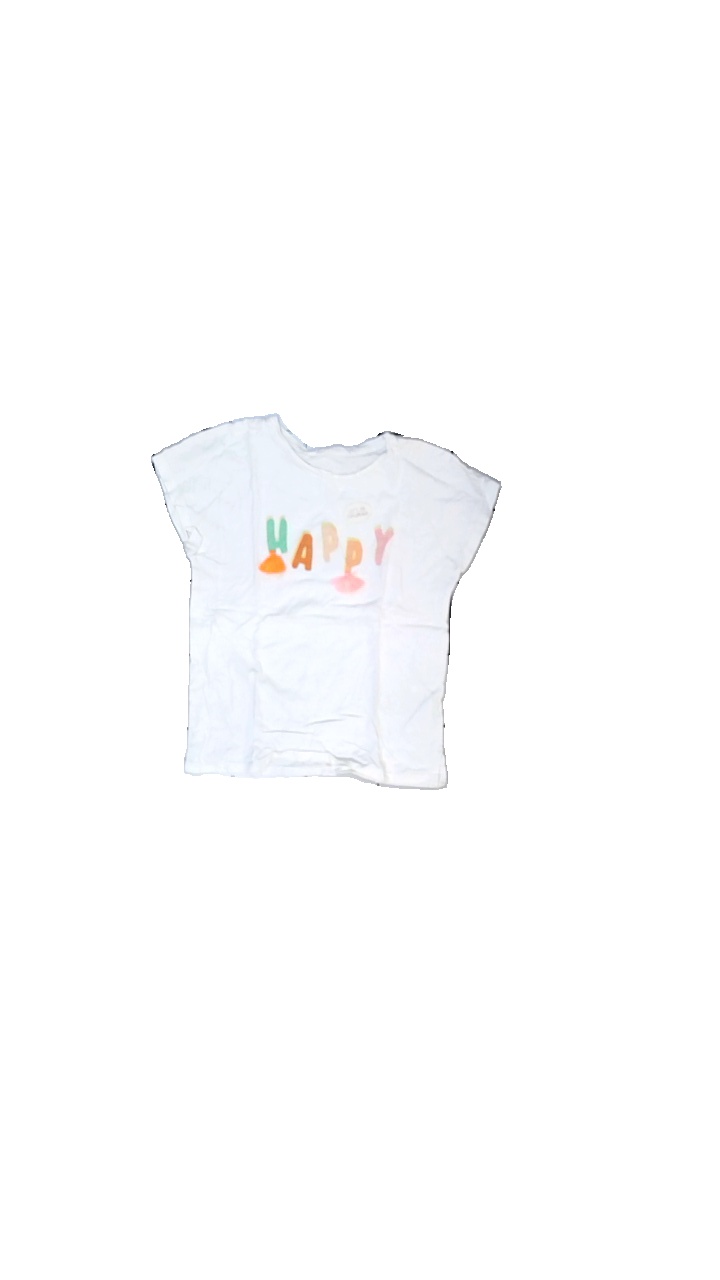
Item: T-shirt (Children)
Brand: H&m
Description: t-shirt med tråd tryck
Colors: White, Green, Pink, Orange, Yellow, Multicolor
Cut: C-collar
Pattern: Other
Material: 100% bomull
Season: All
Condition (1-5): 2
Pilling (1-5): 2
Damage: nopprigt
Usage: Recycle
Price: <50